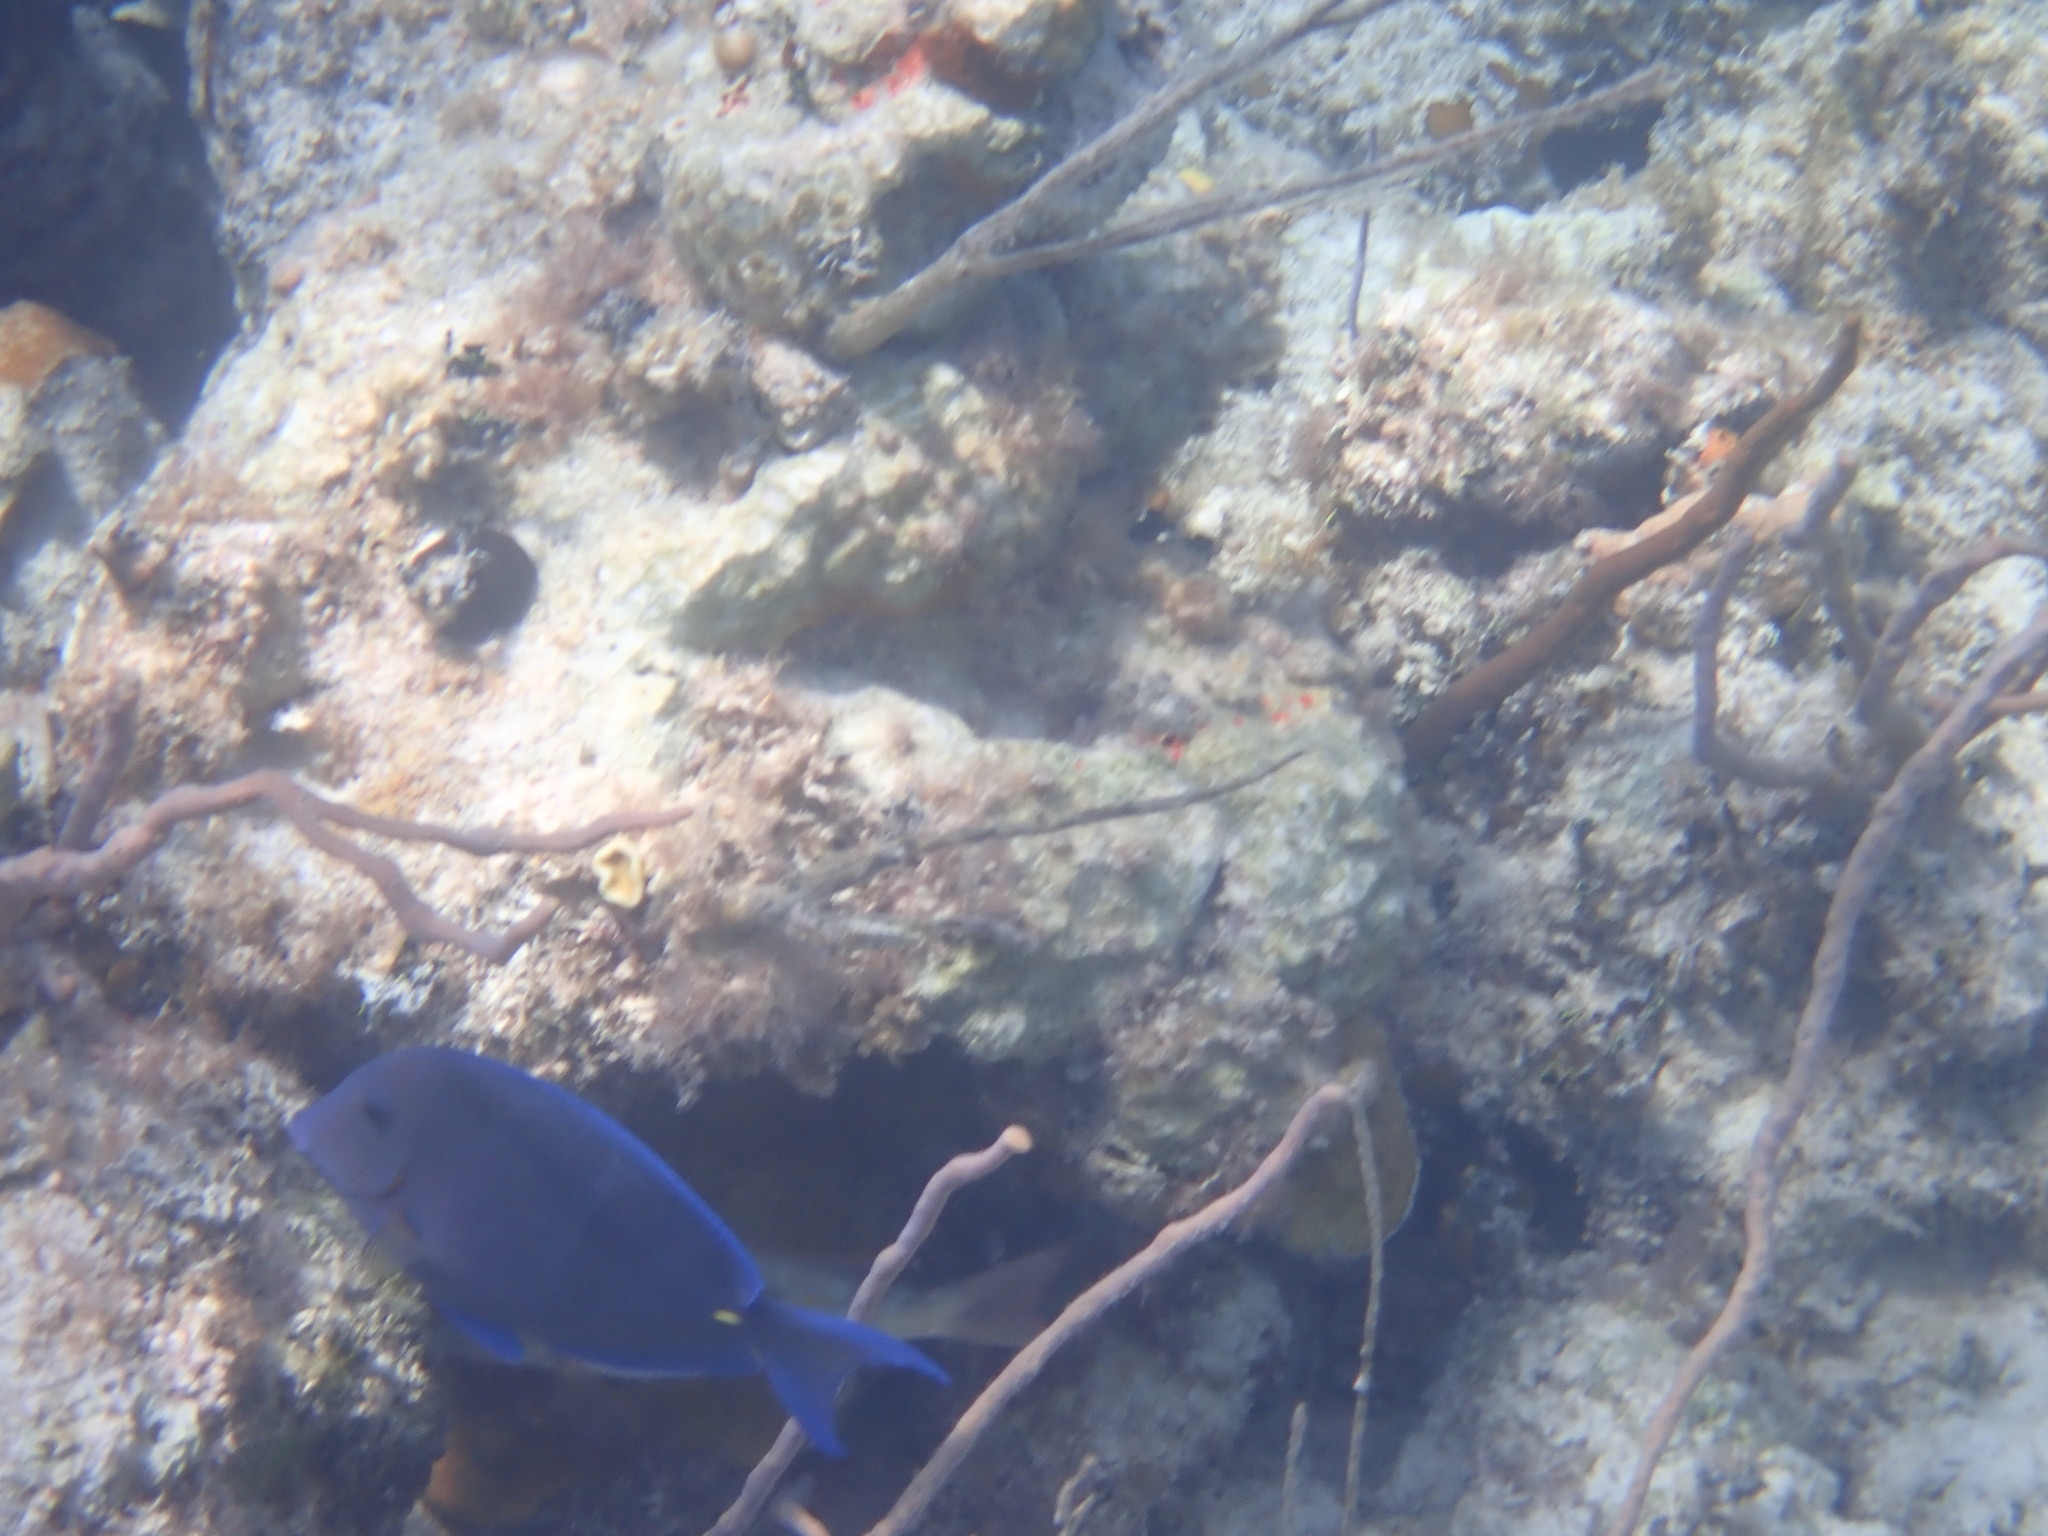
Acanthurus coeruleus (Atlantic Blue Tang)